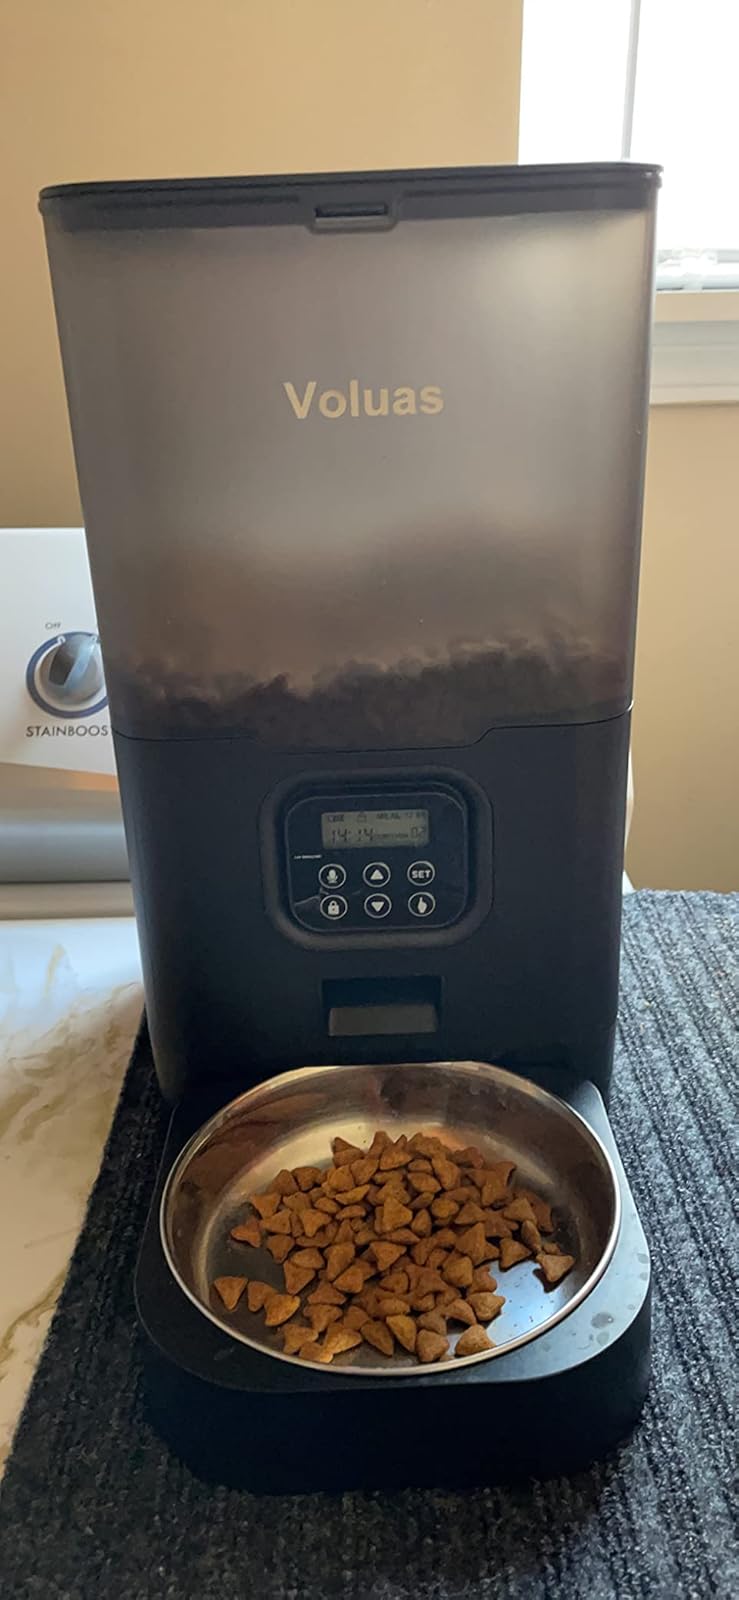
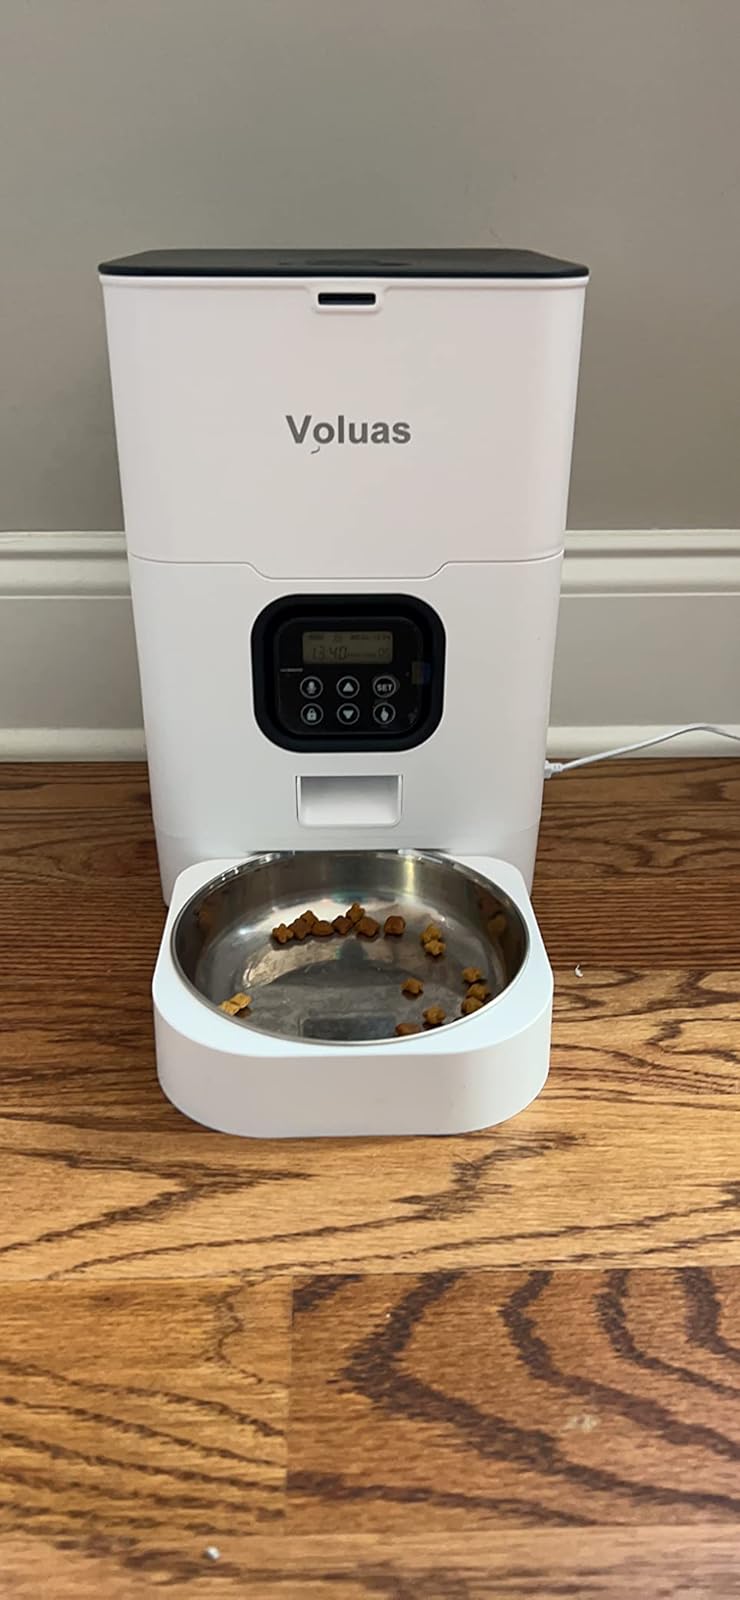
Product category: items_feeder
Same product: no